Alar Rikberg

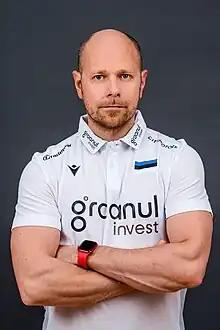
Alar Rikberg in 2022

Alar Rikberg (born 11 August 1981) is an Estonian volleyball coach, sport personnel and former indiaca player.